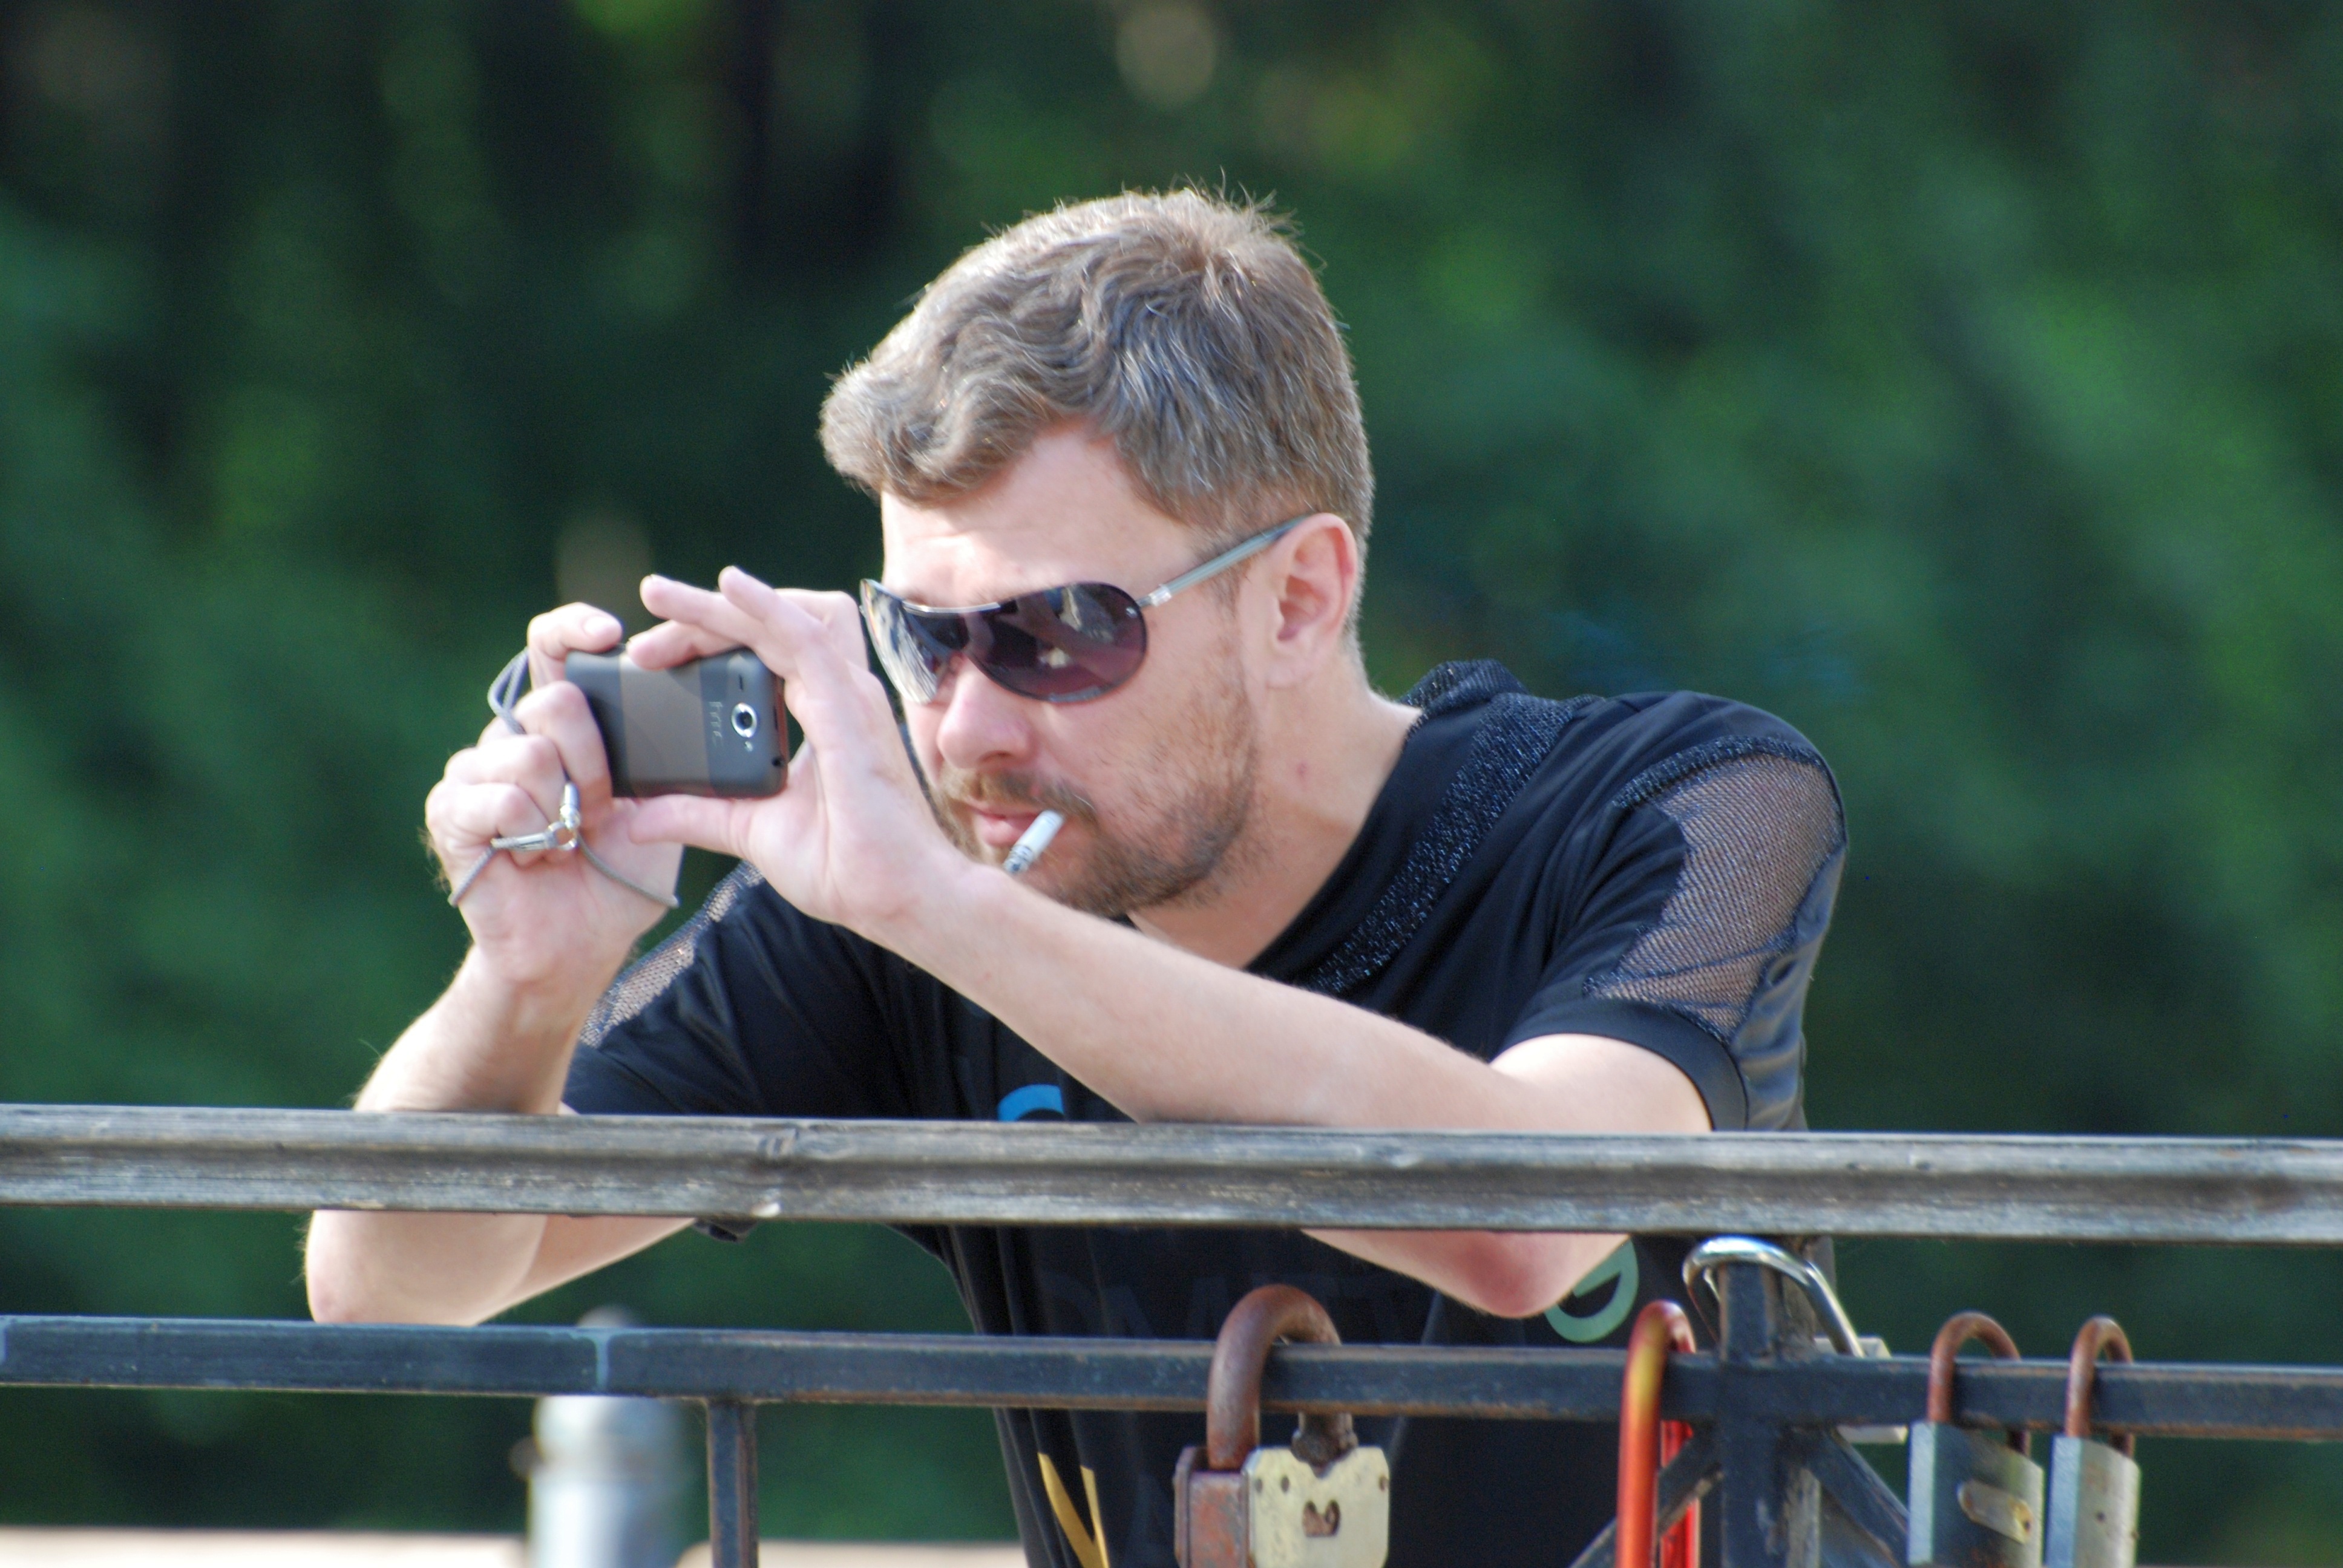
europe, nikon, sports, moscow, nikkor, russia, d80, 70300mm, moskau, nikond80, moscou, 70300mmf4556gvr